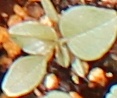
Label: Redroot Pigweed